Music of Spain

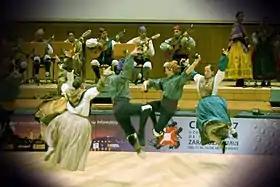
"Aragonese jota" dancing.

Though Andalusia is best known for flamenco music, there is also a tradition of gaita rociera (tabor pipe) music in western Andalusia and a distinct violin and plucked-string type of band music known as panda de verdiales in Málaga.